Health insurance

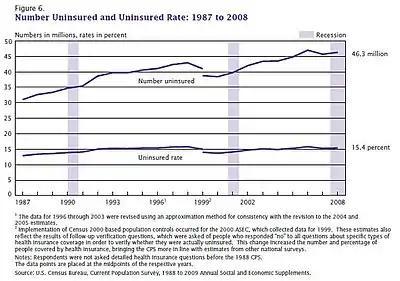
The numbers of Americans lacking health insurance and the uninsured rate from 1987 to 2008

Hospital and medical expense policies were introduced during the first half of the 20th century. During the 1920s, individual hospitals began offering services to individuals on a pre-paid basis, eventually leading to the development of Blue Cross organizations. The predecessors of today's Health Maintenance Organizations (HMOs) originated beginning in 1929, through the 1930s and on during World War II.